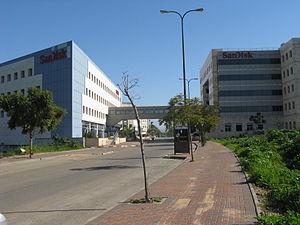
La Silicon Wadi est une zone de grande concentration d'industries de hautes technologies située dans la plaine côtière israélienne et comparable à la Silicon Valley américaine. La région s'étend sur une grande partie de l'État d'Israël, bien que des concentrations particulièrement élevées d'industrie de hautes technologies puissent surtout être trouvées dans la région de Tel Aviv-Jaffa, ainsi que de plus petites près des villes de Ra'anana, Petah Tikva, Herzliya, Netanya, de la ville universitaire de Rehovot et de sa voisine Rishon Letsion. De plus, d'autres zones de hautes technologies peuvent aussi être trouvées à Haïfa et Césarée. Des secteurs de hautes technologies plus récents ont été construits à Jérusalem, dans des villes telles que Yoqneam et dans la première « ville privée d'Israël », Airport City, près de Tel Aviv-Jaffa.